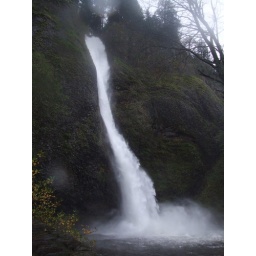
Fun to see this water fall in person